Ferguson Municipal Public Library

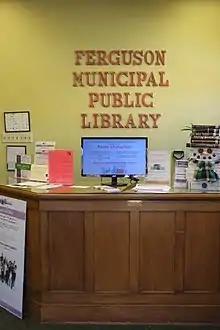
Inside the library, January 2017

Ferguson Municipal Public Library serves a population of 21,538 people. It has a collection of 77,317 volumes and circulation of 70,421 transactions. In addition, library patrons have access to more than 700,000 volumes located at the eight other libraries in the MLC. The Online Public Access Catalog is SirsiDynix "Horizon". The library's catalog includes periodicals, special print and digital collections, movies, digital publications, access to ebooks and periodicals on the Internet. Their services include: WiFi and computer workstations, Chromebooks, interlibrary loans, events for children and adults, tax assistance for low income residents, voter registration and public meeting rooms.